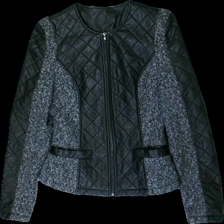
View: front
Type: Jacket
Category: Ladies
Brand: Missing
Colors: Grey, Black
Material: Unknown, low signal
Cut: Regular, C-collar
Season: Autumn
Damage 2: Blue stain
Damage 2 location: bottom left
Price range: 100-150
Recommended usage: Reuse
Description: Black and grey faux leather jacket with knitted sections. In very good condition.